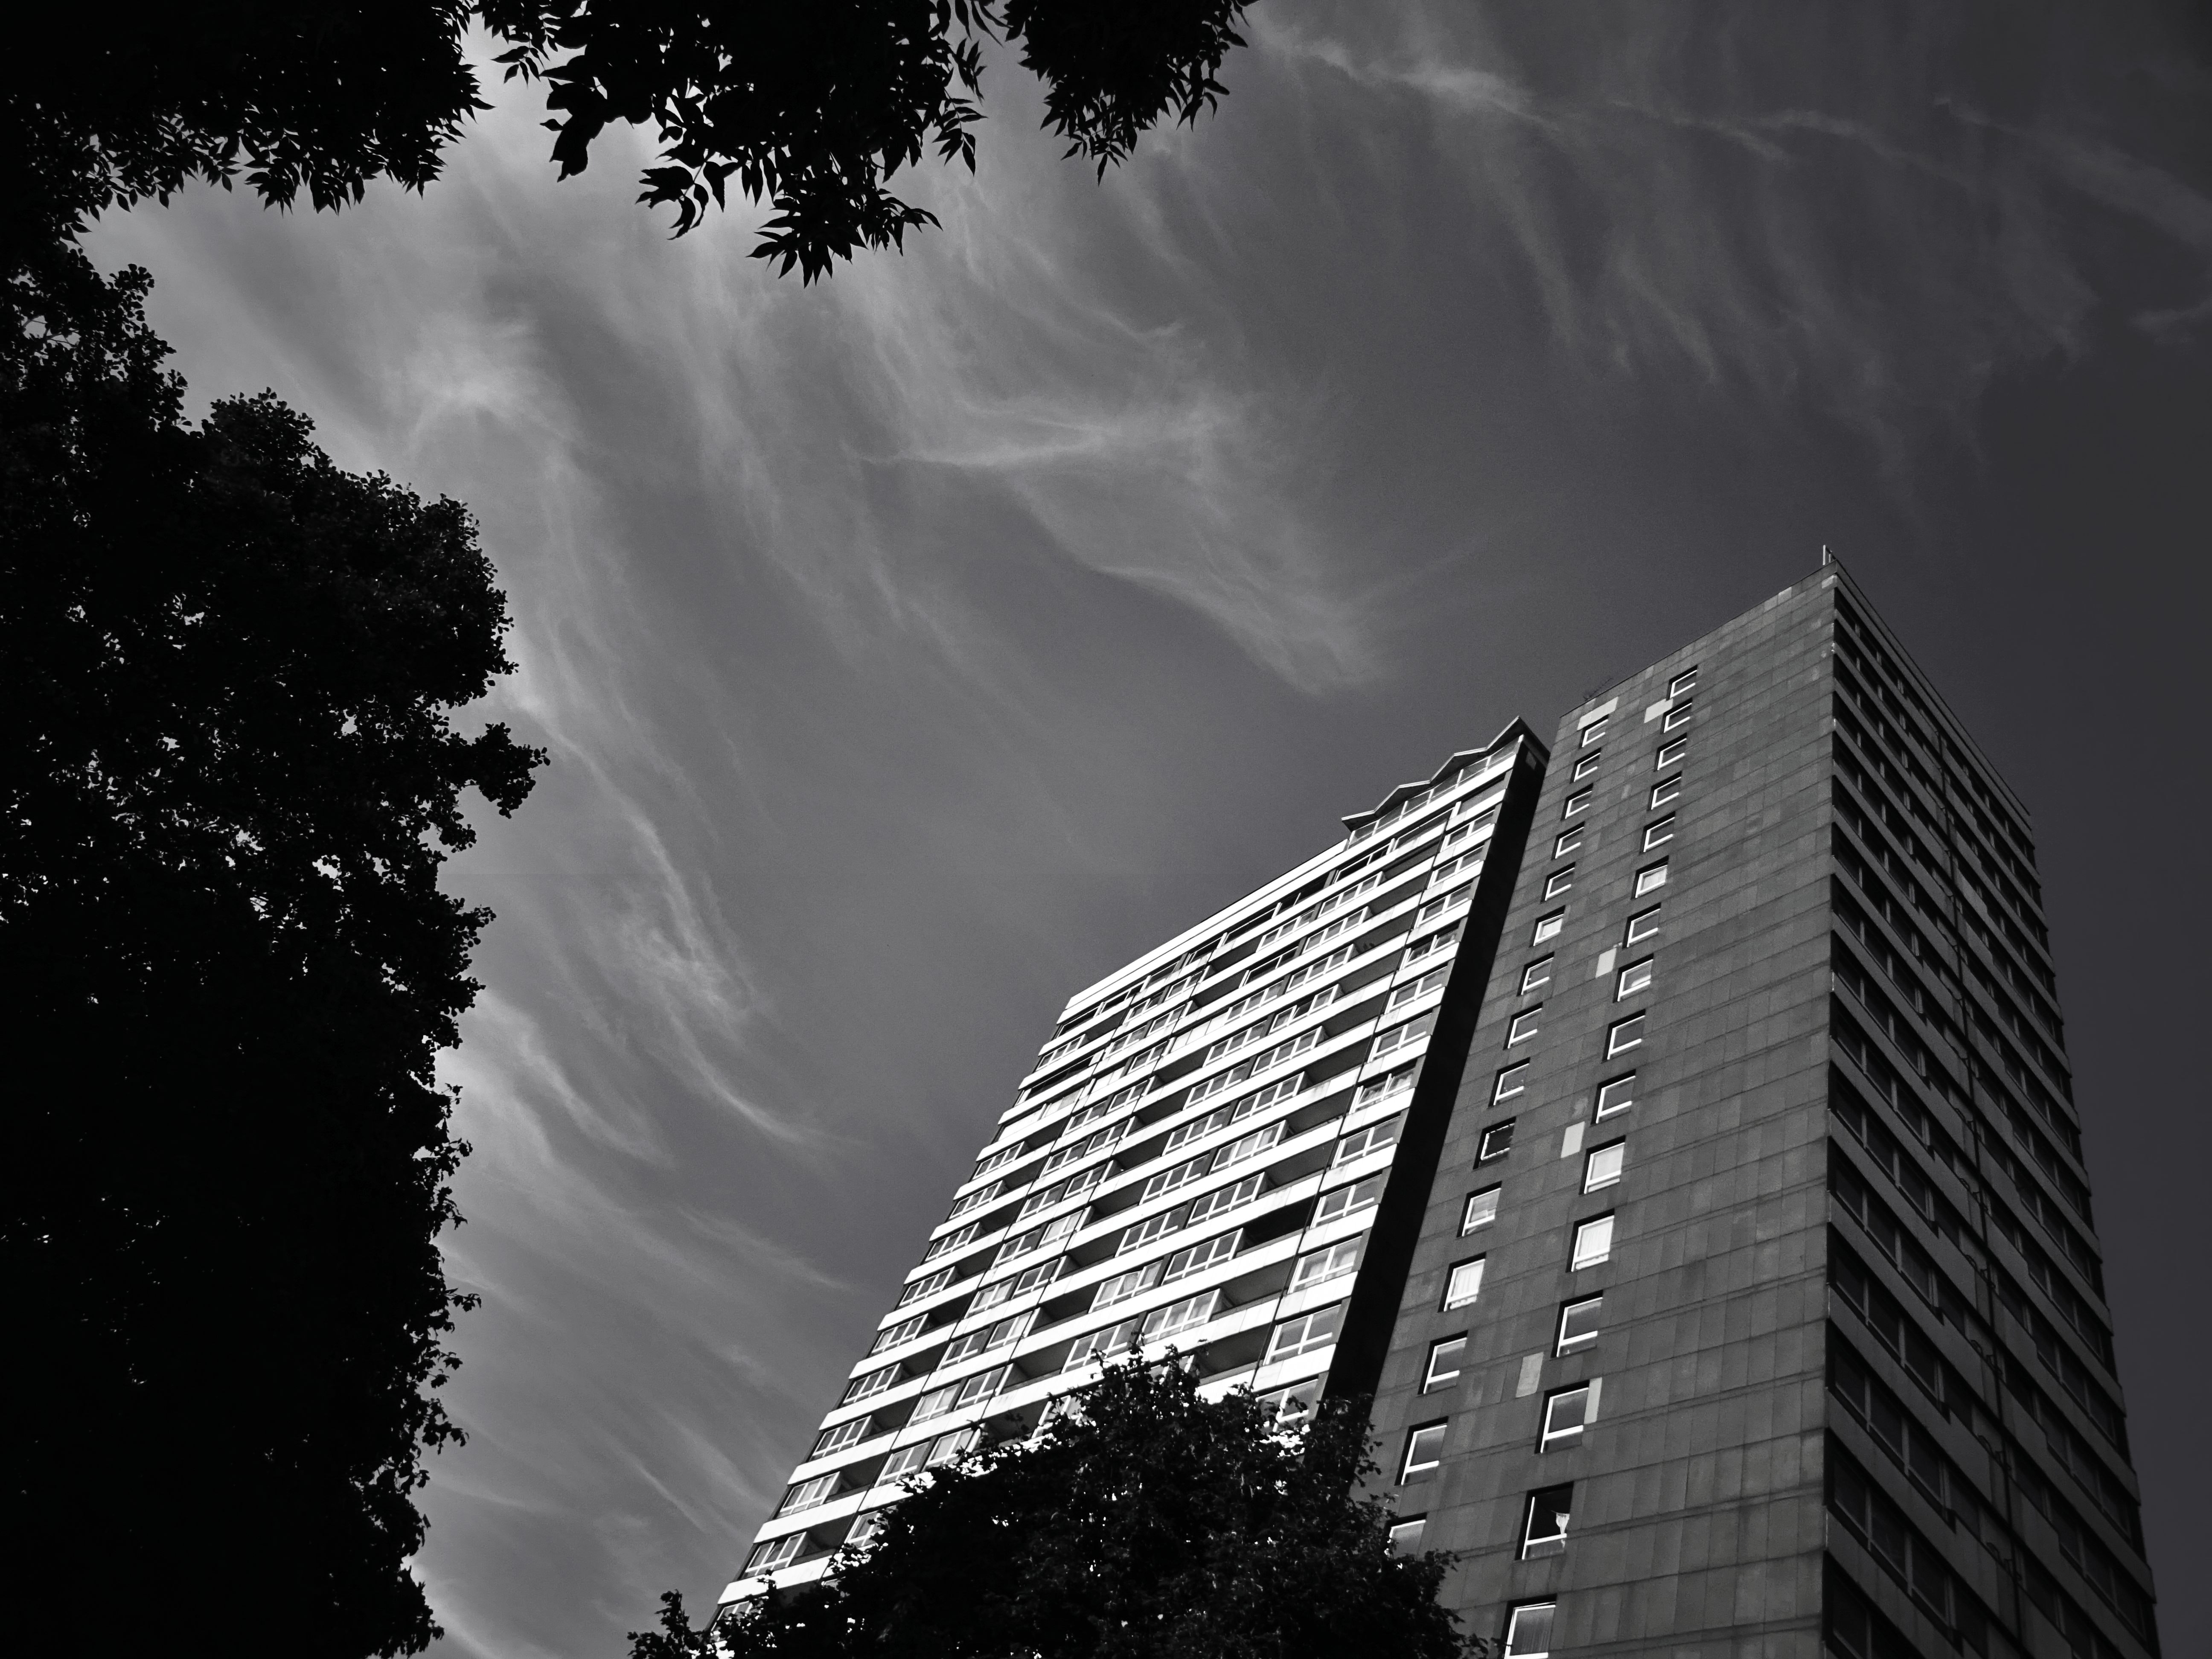
white, sky, black, black and white, monochrome photography, architecture, skyscraper, metropolitan area, tower block, daytime, monochrome, cloud, urban area, city, building, metropolis, tree, line, photography, tower, stock photography, corporate headquarters, reflection, world, commercial building, meteorological phenomenon, night, cityscape, facade, style, condominium, downtown, headquarters, mixed use